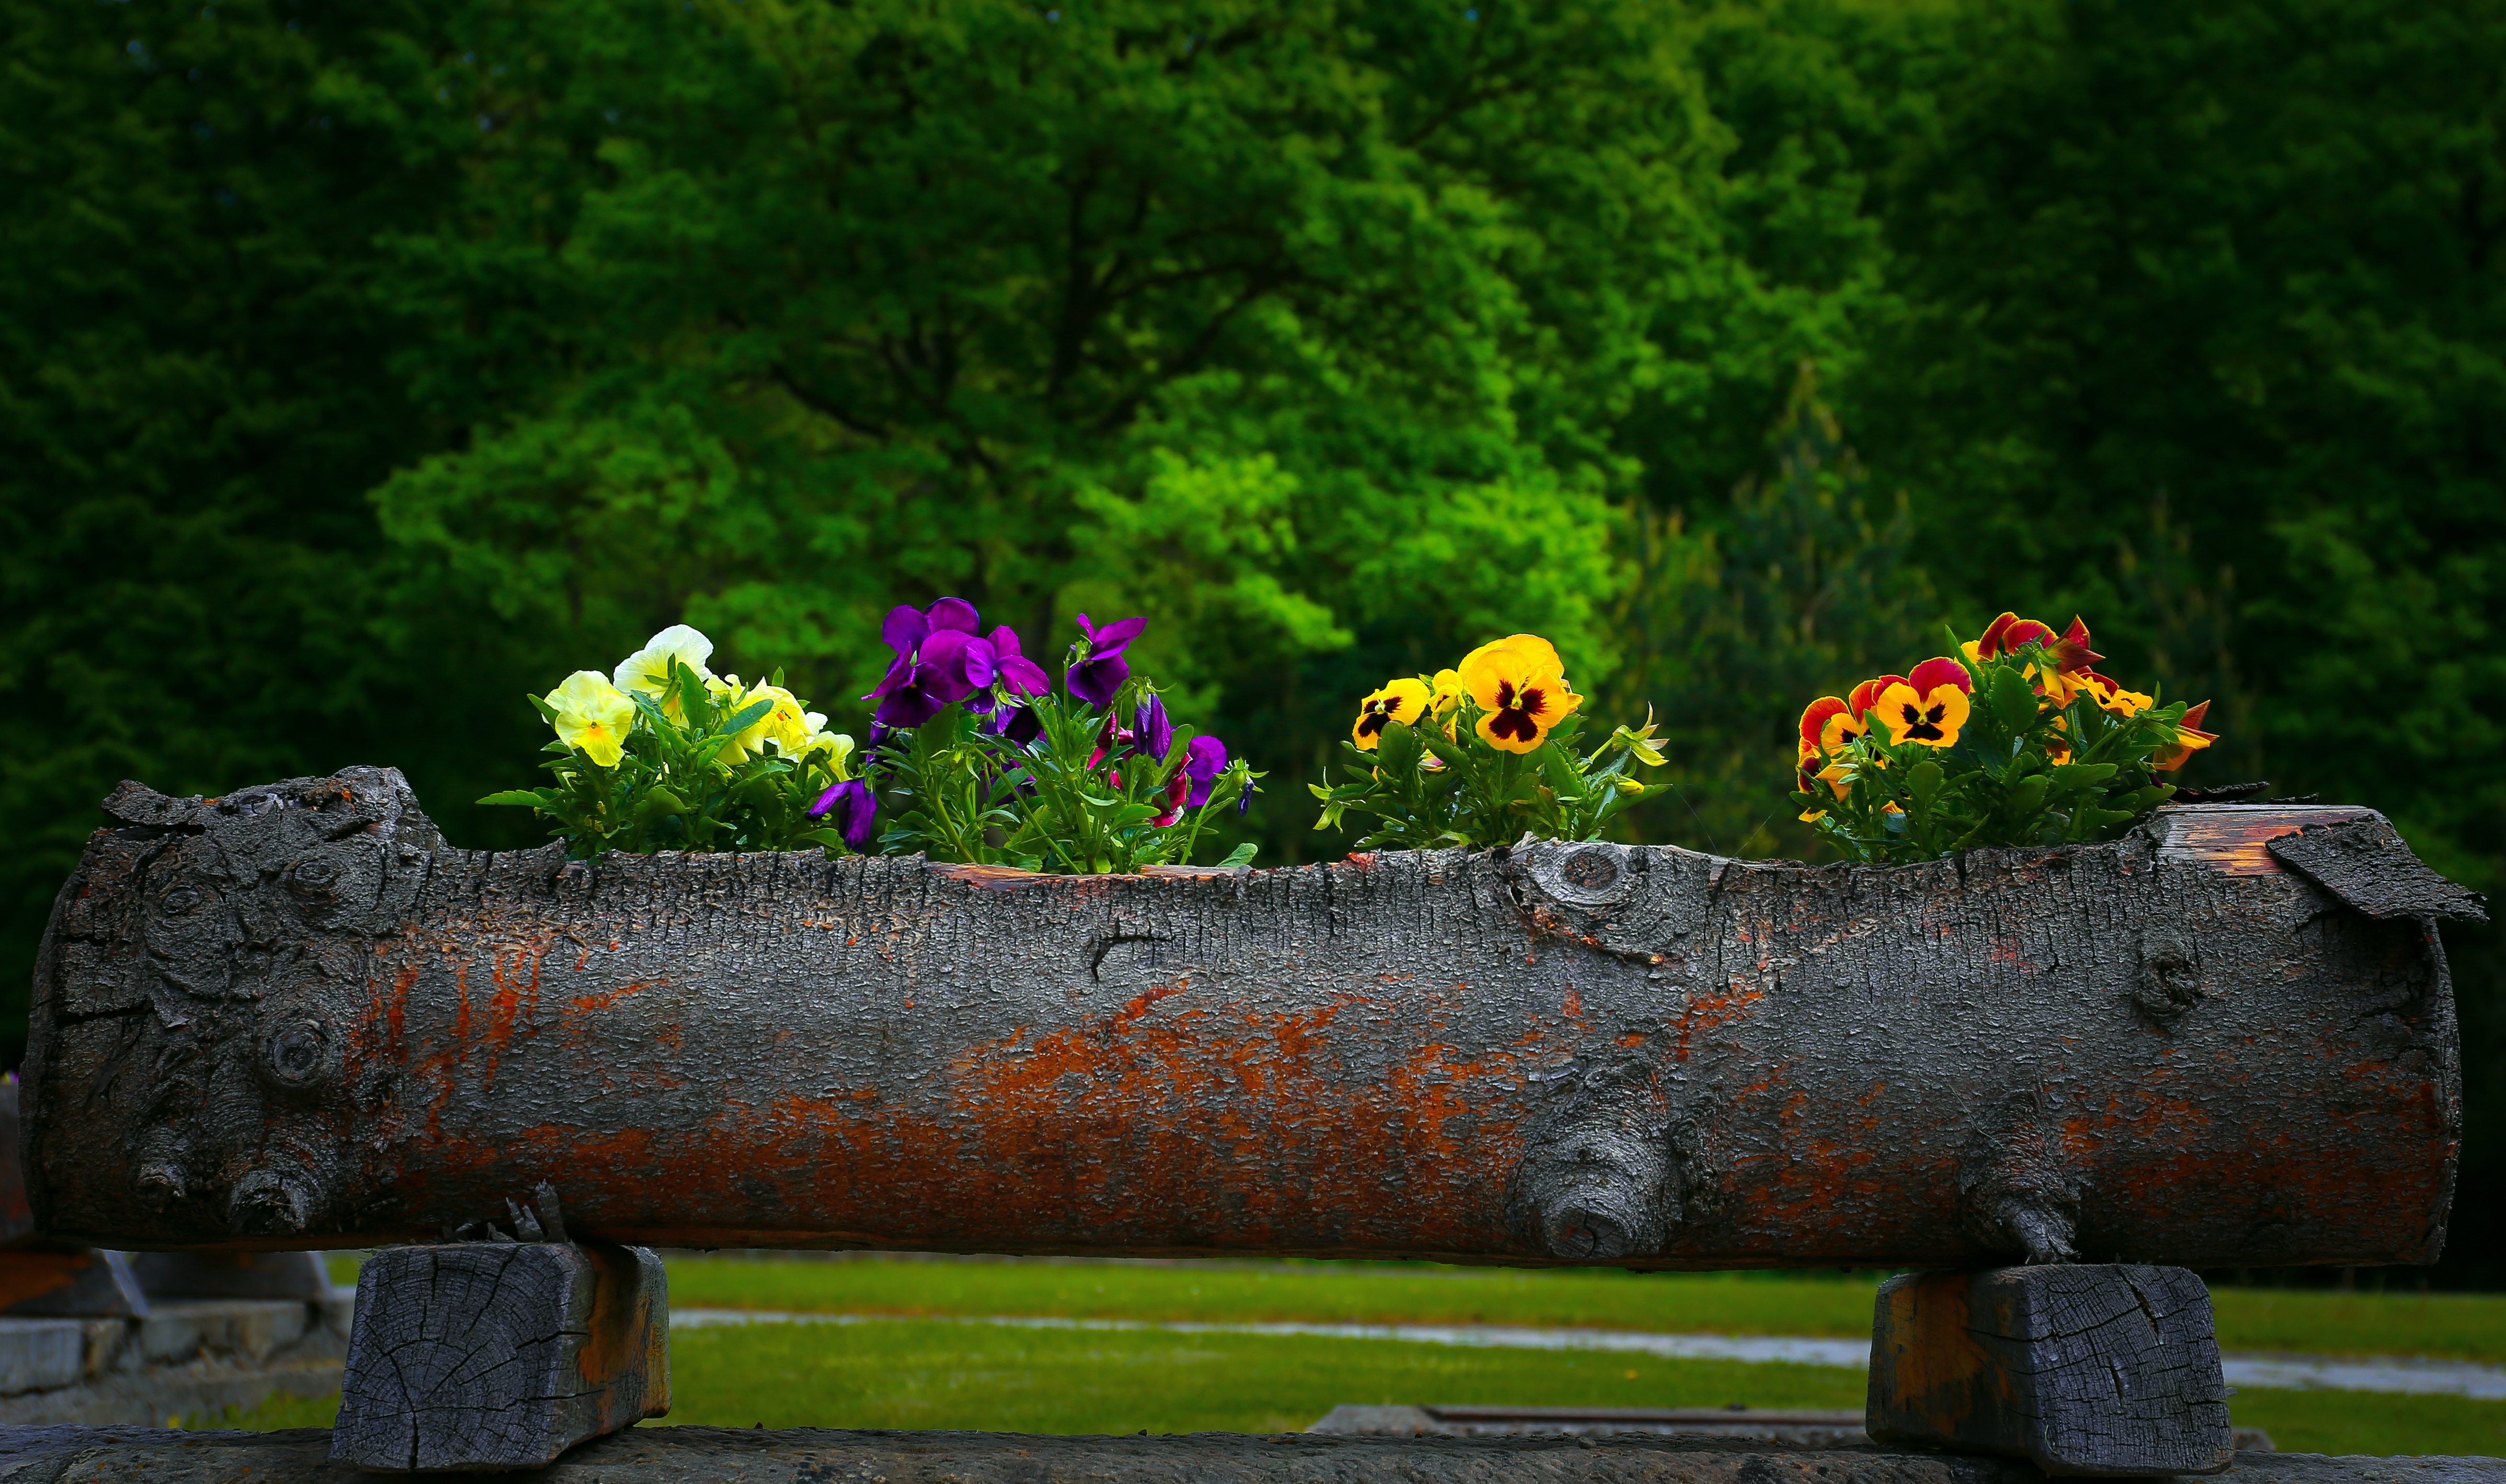
tree, nature, grass, plant, lawn, leaf, flower, bloom, vase, green, natural, autumn, blooming, garden, flowers, family, colors, decorative, horticulture, rural area, natural vase